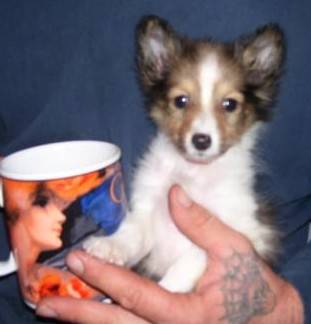
Label: dog